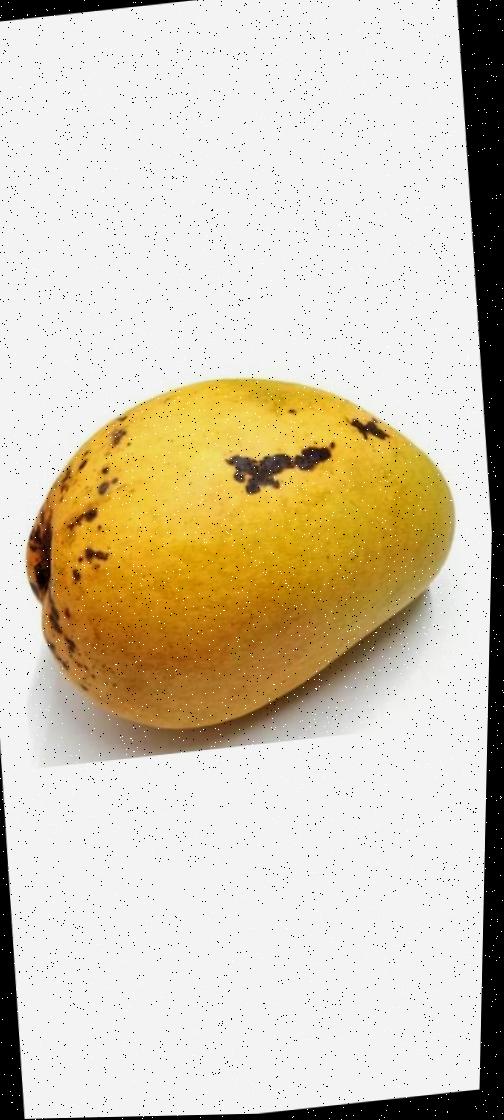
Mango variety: Bari-11